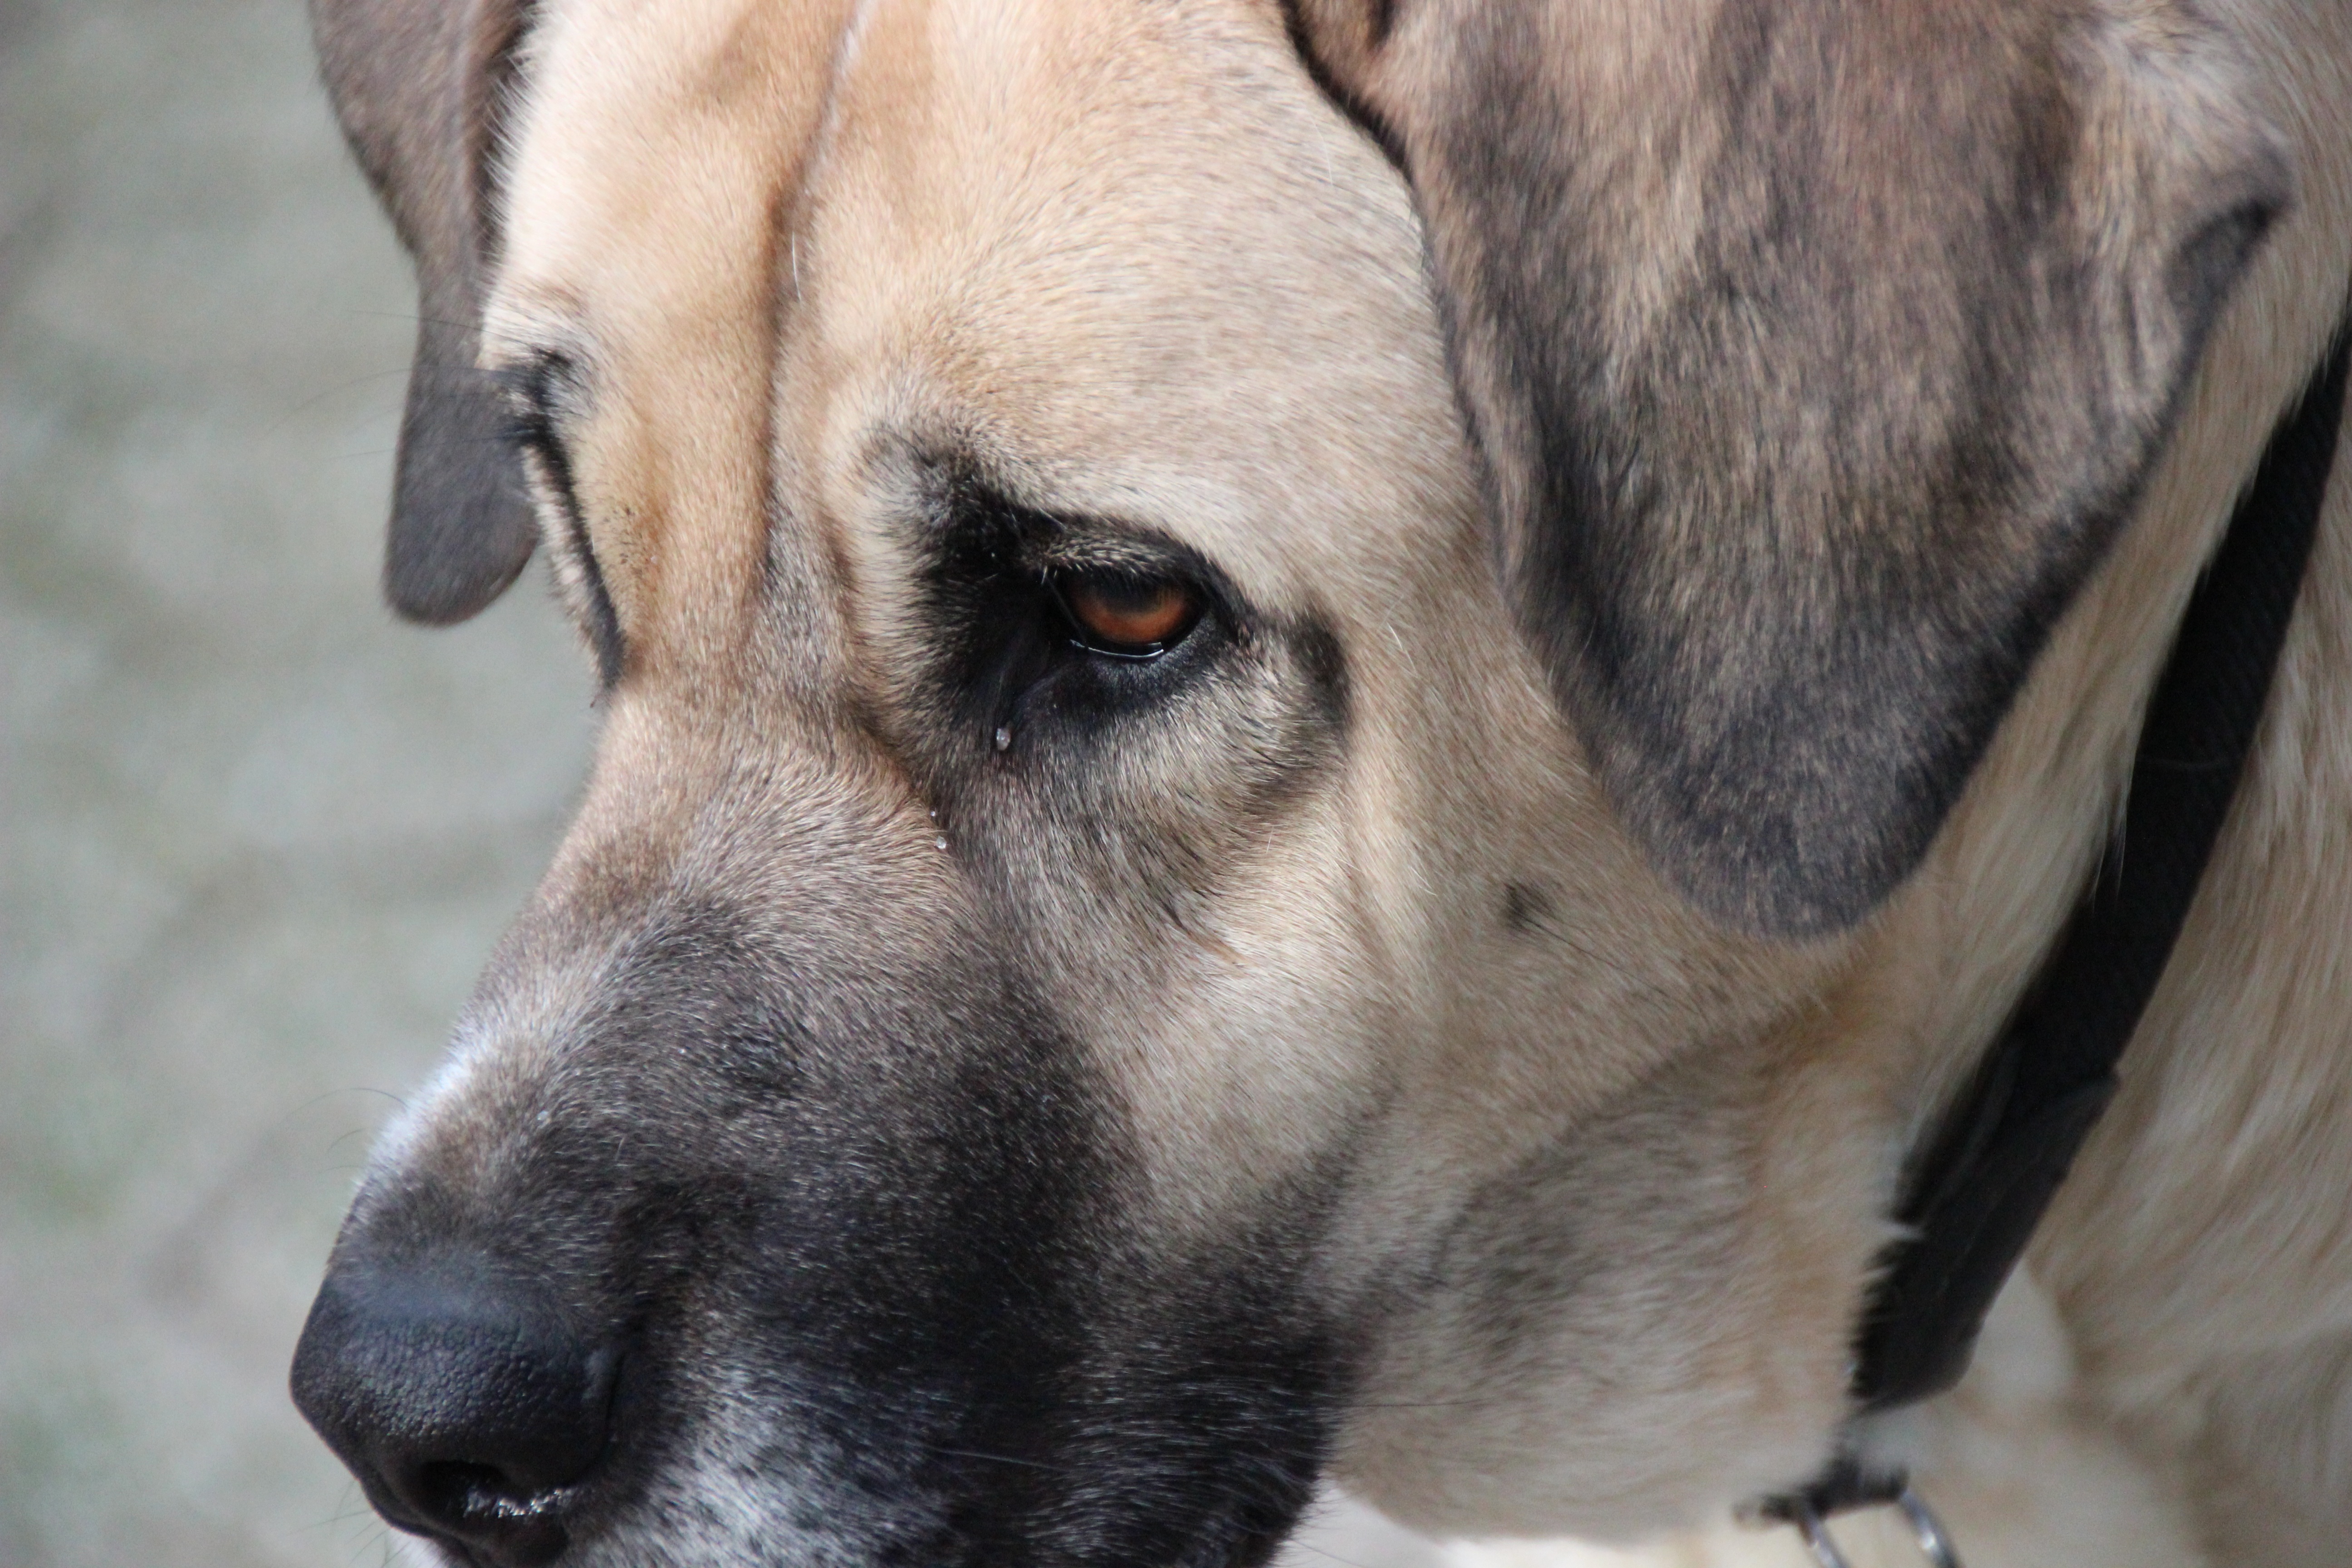
puppy, dog, fur, mammal, vertebrate, dog breed, animal portrait, herding dog, guard dog, dog eye, bullmastiff, boerboel, street dog, dog like mammal, carnivoran, dog crossbreeds, black mouth cur, broholmer, mastin, mastino, dog head close up